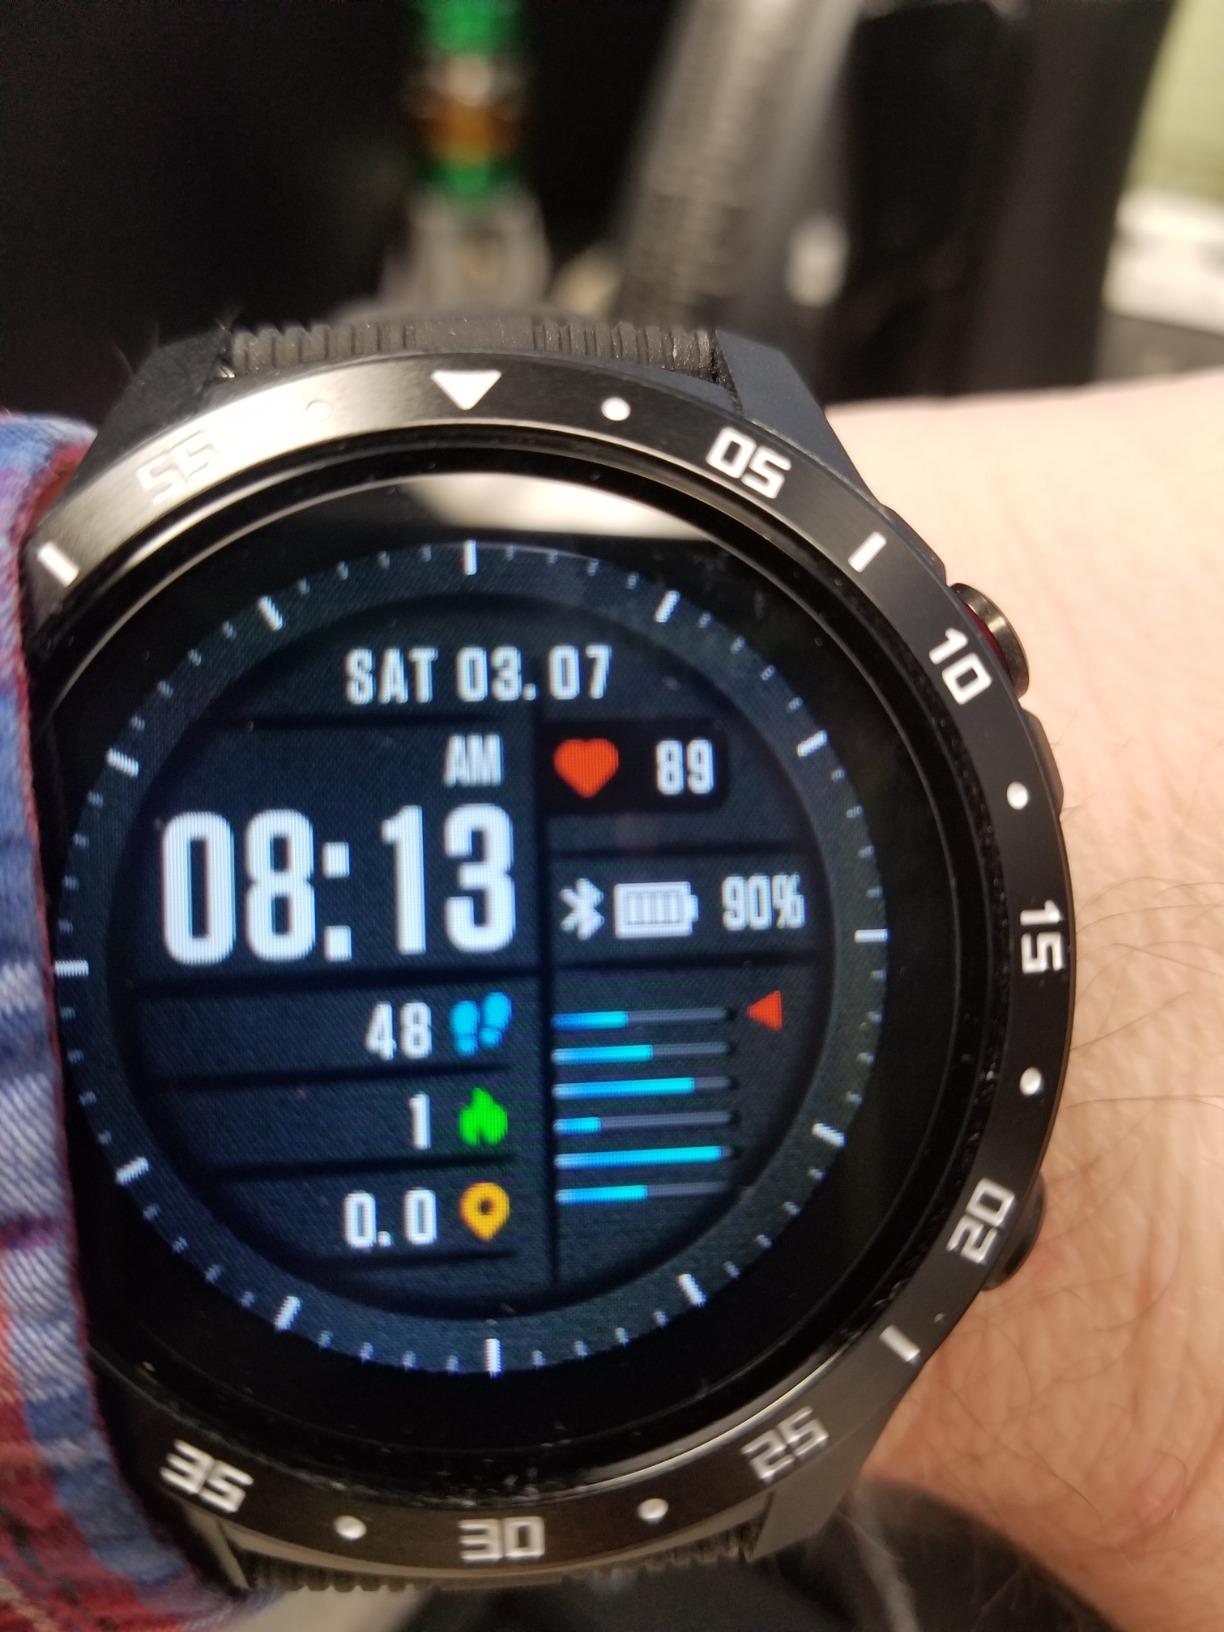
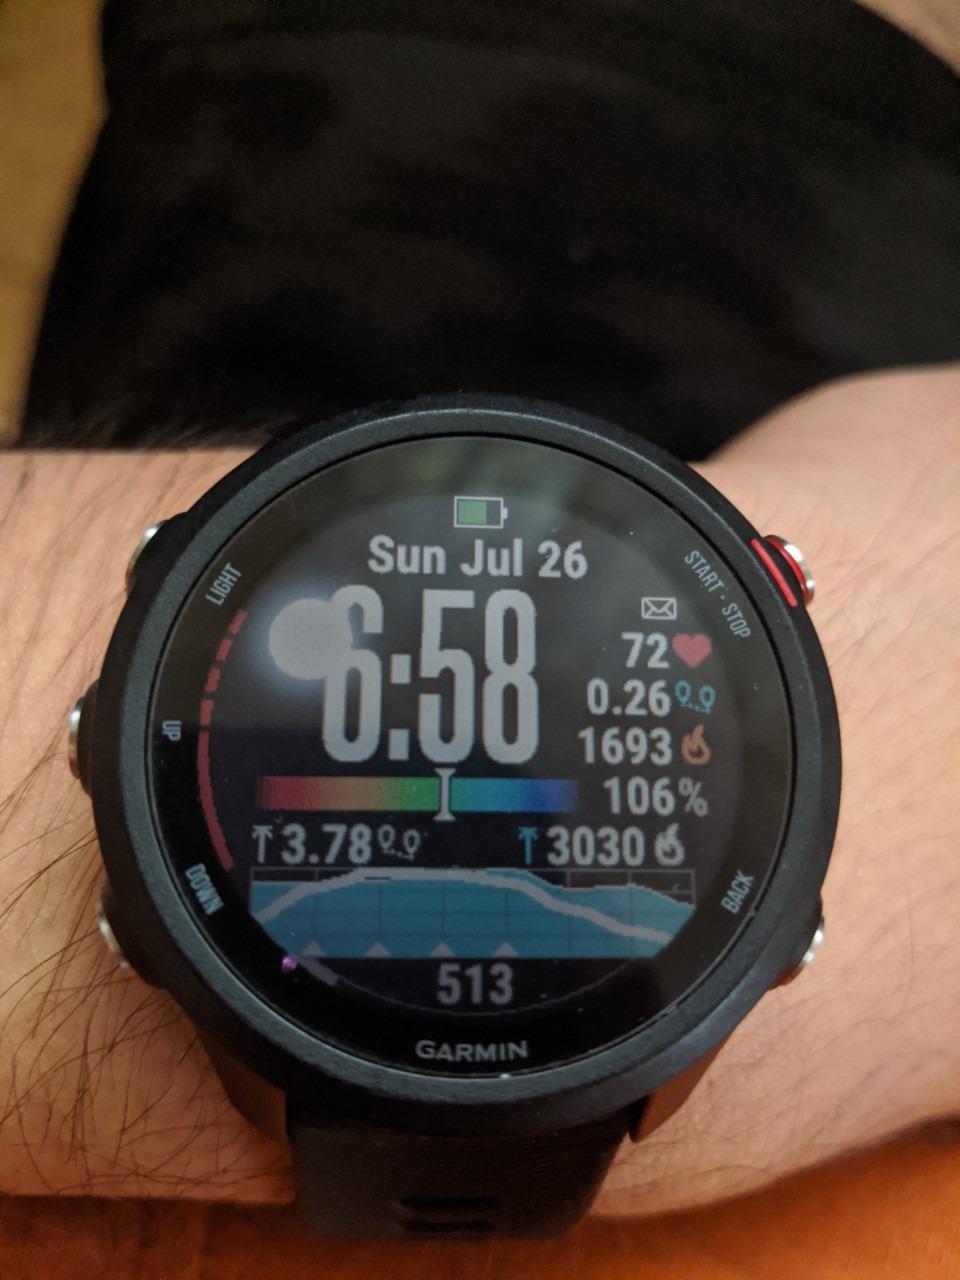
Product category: smartwatch
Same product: no